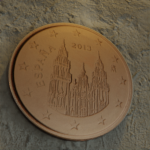
Coin value: 1cent
Country: es
Edition: 1cent